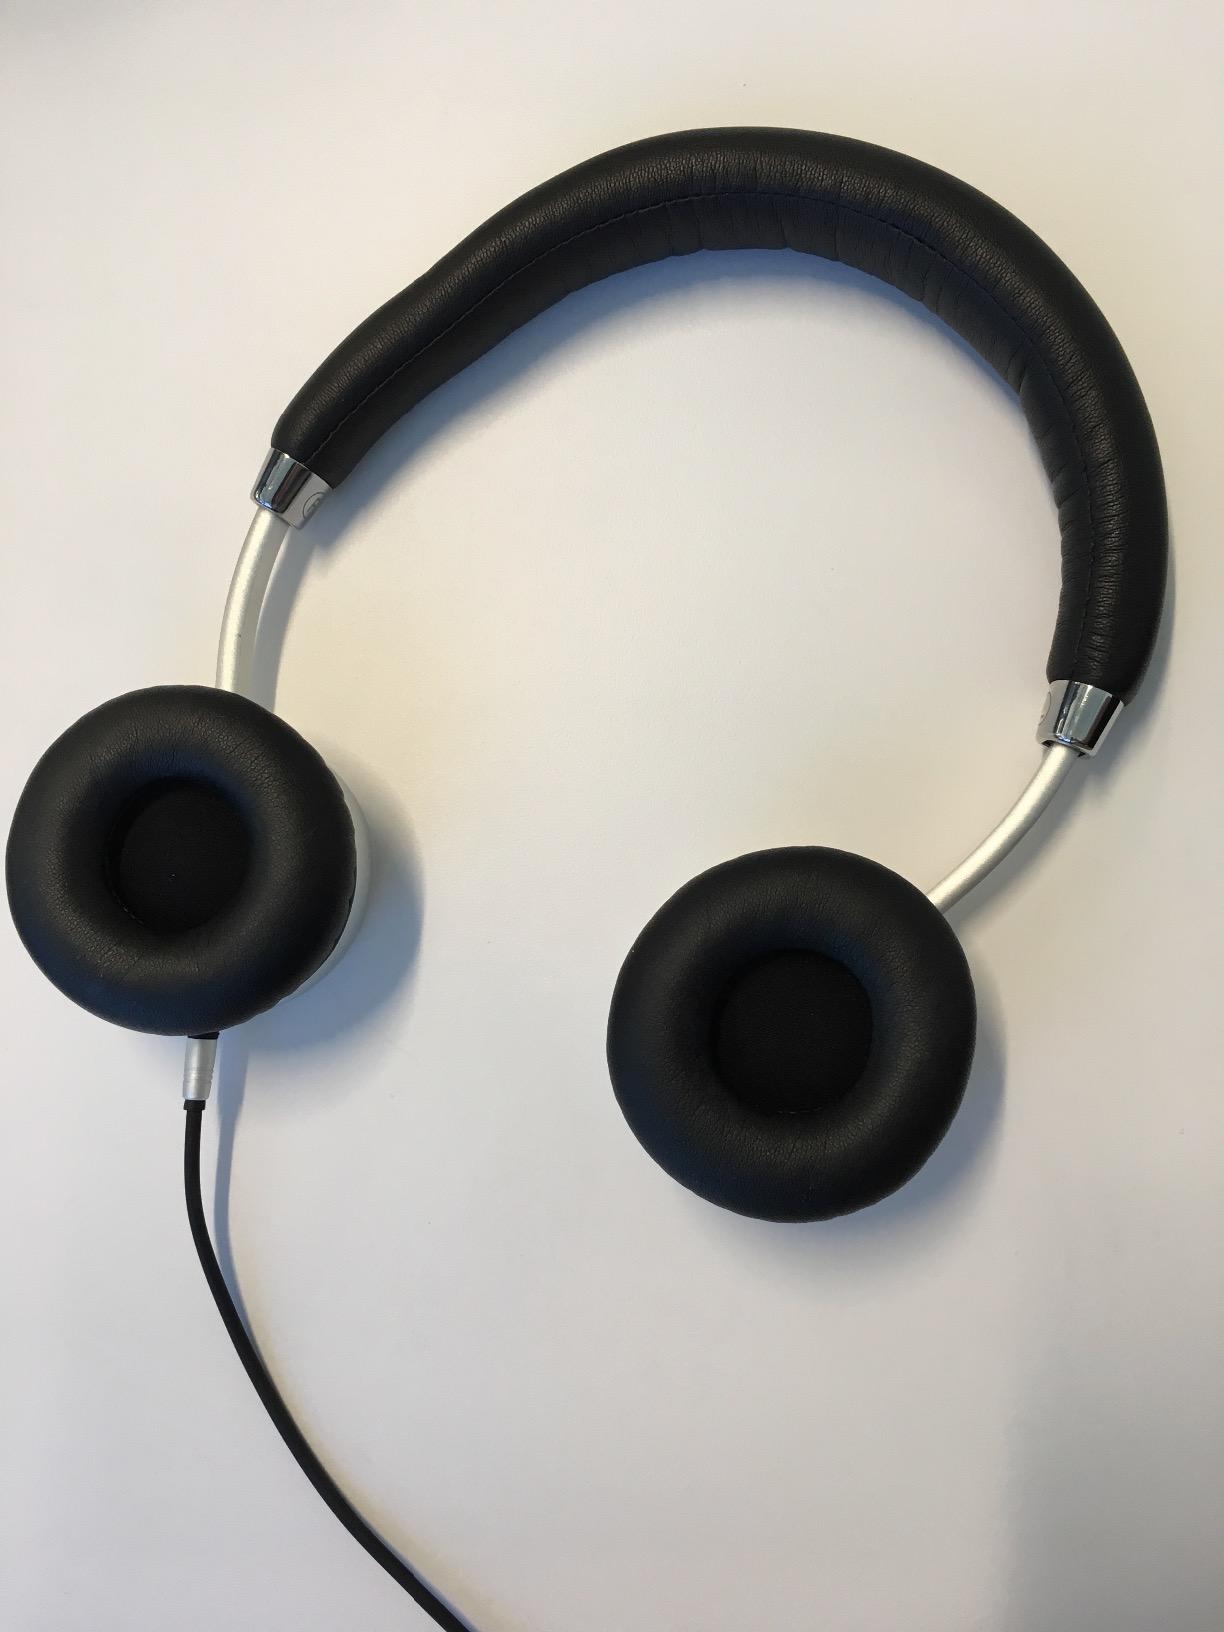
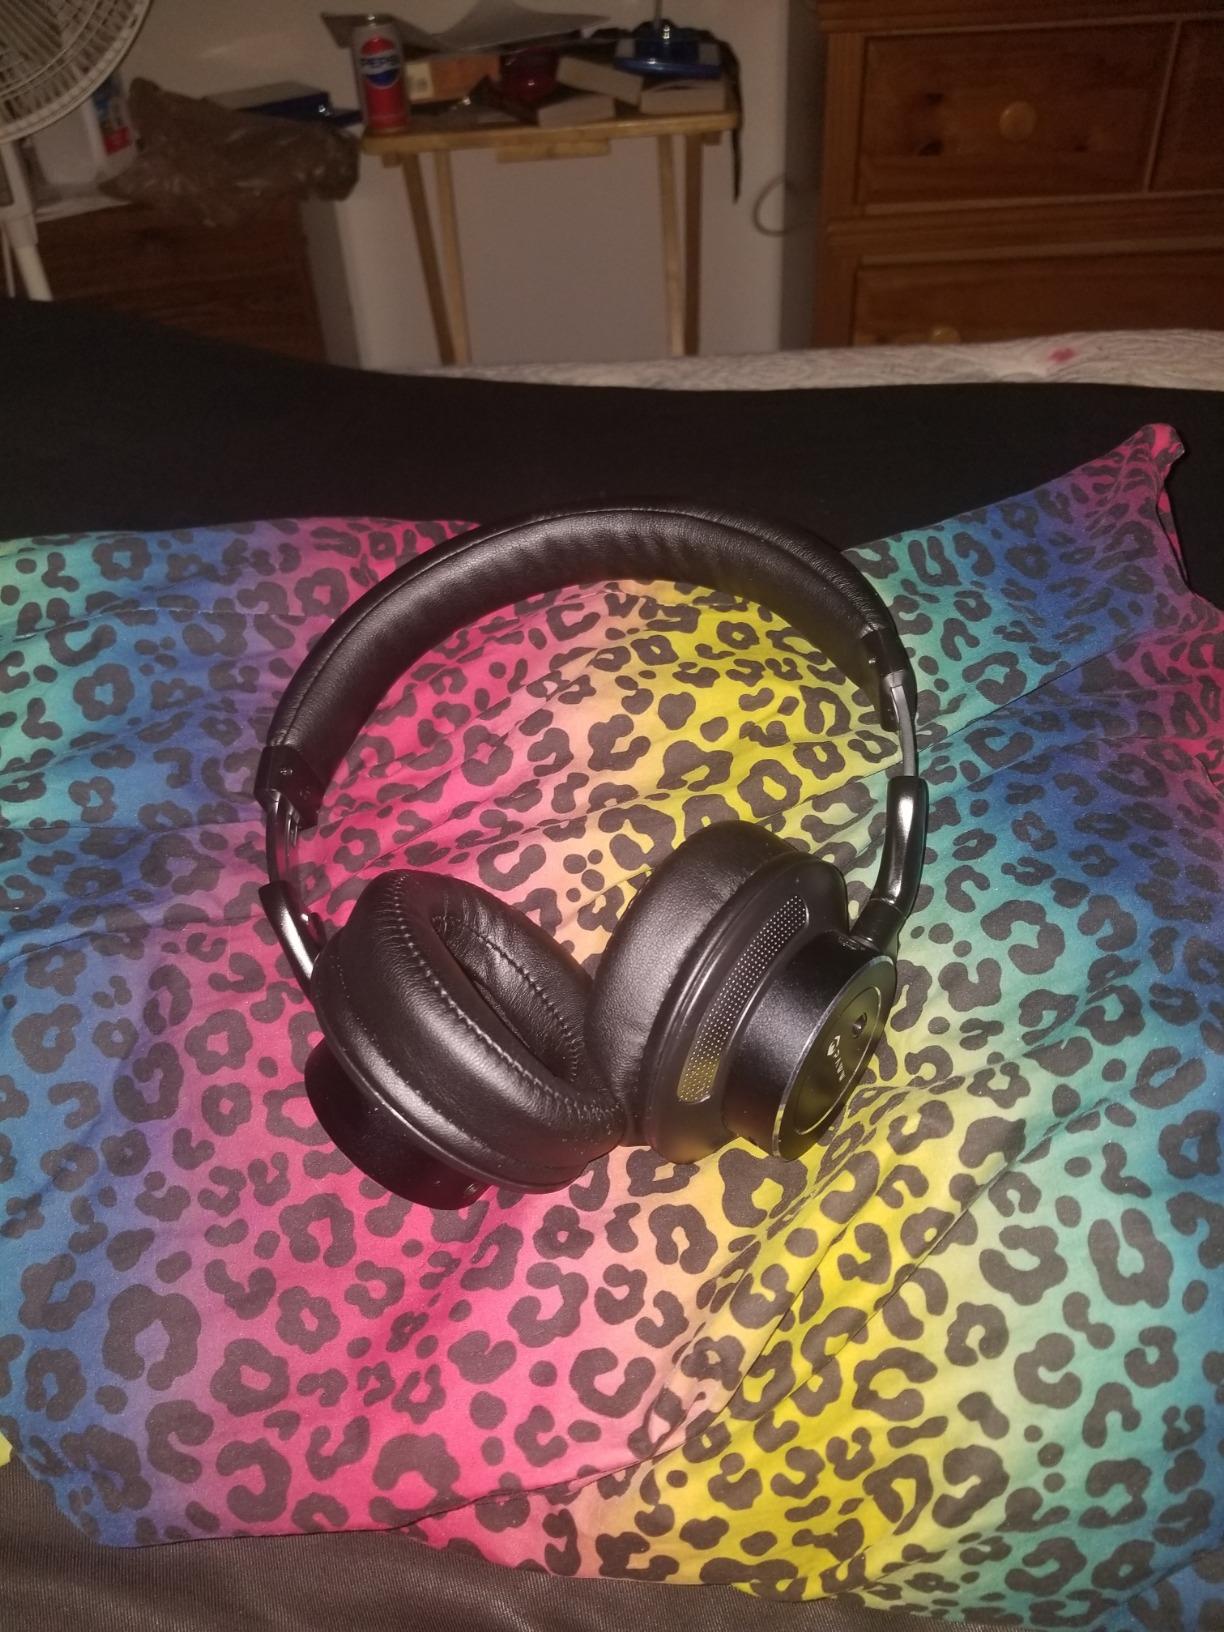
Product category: headphones
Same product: no